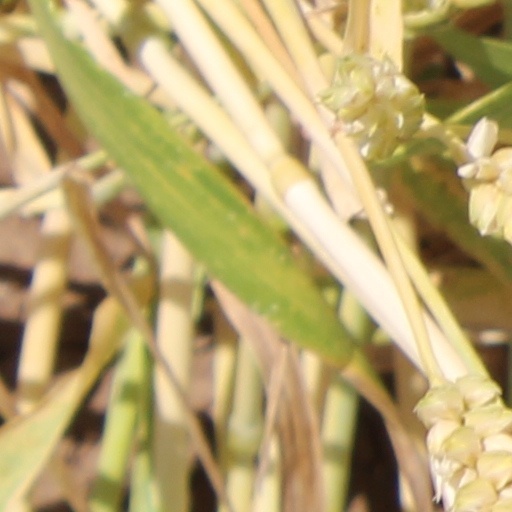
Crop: wheat